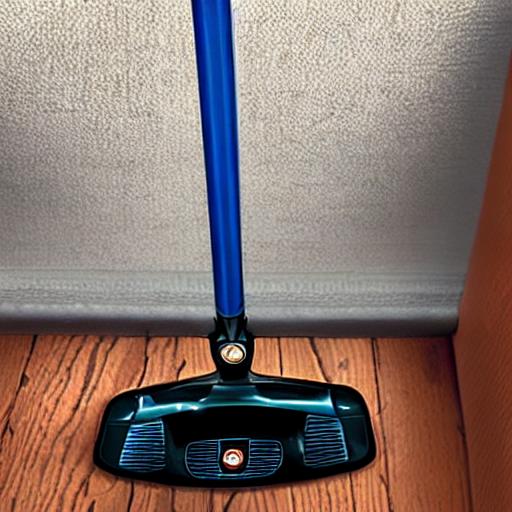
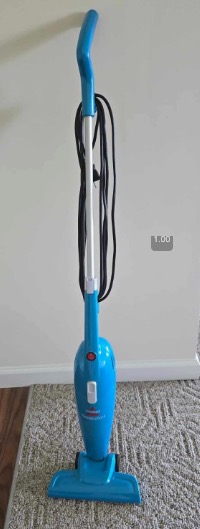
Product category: items_vacuum
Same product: no